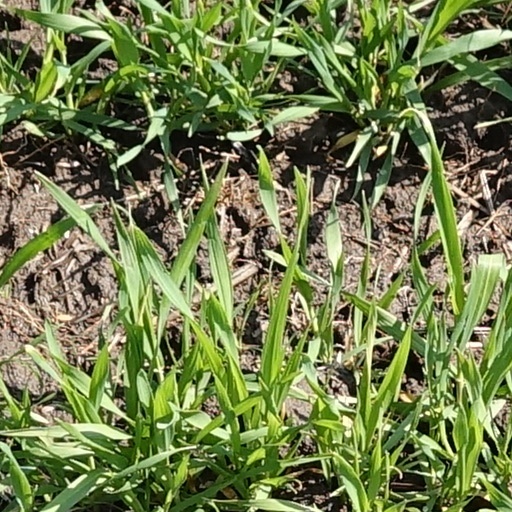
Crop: wheat